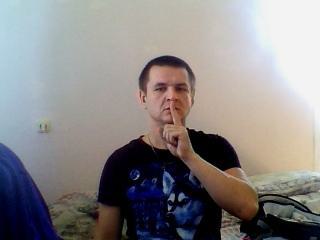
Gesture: mute